The Fall of Robespierre

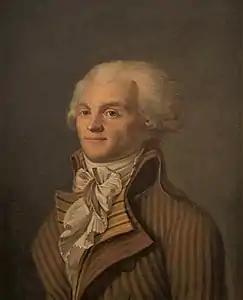
Portrait of Robespierre

To raise money, Southey and Coleridge began to work together in August 1794. According to Southey the project began in "sportive conversation" at the house of their friend Robert Lovell. The three intended to collaborate on a play that would deal with the beheading of Robespierre in July 1794. Their source was news articles that described the final moments of a dispute within the National Assembly. During composition, they were able to write 800 lines in just two days. The play was divided between the three collaborators, with Coleridge composing the first act, Southey composing the second act and Lovell the third. Southey and Lovell completed their acts but Coleridge had only finished part of his the following evening. Southey felt that Lowell's contribution was not "in keeping" and so rewrote the third act himself. Coleridge completed his act. When they turned to Joseph Cottle to publish the work, he refused and Coleridge had to search for another publisher. He took the manuscript to Cambridge, revising and improving his own contribution. Eventually, the work was published in October 1794 by Benjamin Flower. Five hundred copies were printed and circulated in Bath, Cambridge, and London, which brought the writers fame while their personal relationship grew tense.